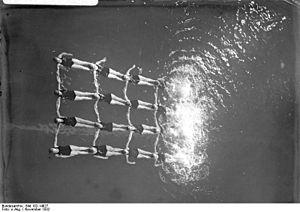
La natation synchronisée, appelée natation artistique depuis l'été 2017, est un sport nautique, mélange de gymnastique, de danse et de natation qui se pratique en piscine.